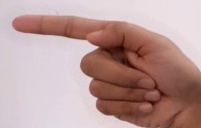
ASL sign: G